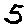
Label: 5